1986 Cotton Bowl Classic

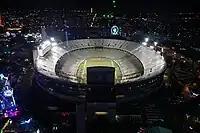
The Cotton Bowl in Dallas, Texas, hosted the Cotton Bowl Classic.

The 1986 Cotton Bowl Classic was the 50th edition of the college football bowl game, played at the Cotton Bowl in Dallas, Texas, on Wednesday, January 1. Part of the 1985–86 bowl game season, it matched the sixteenth-ranked Auburn Tigers of the Southeastern Conference (SEC) and the Texas A&M Aggies of the Southwest Conference (SWC). A slight underdog, Texas A&M won by twenty points, 36–16.